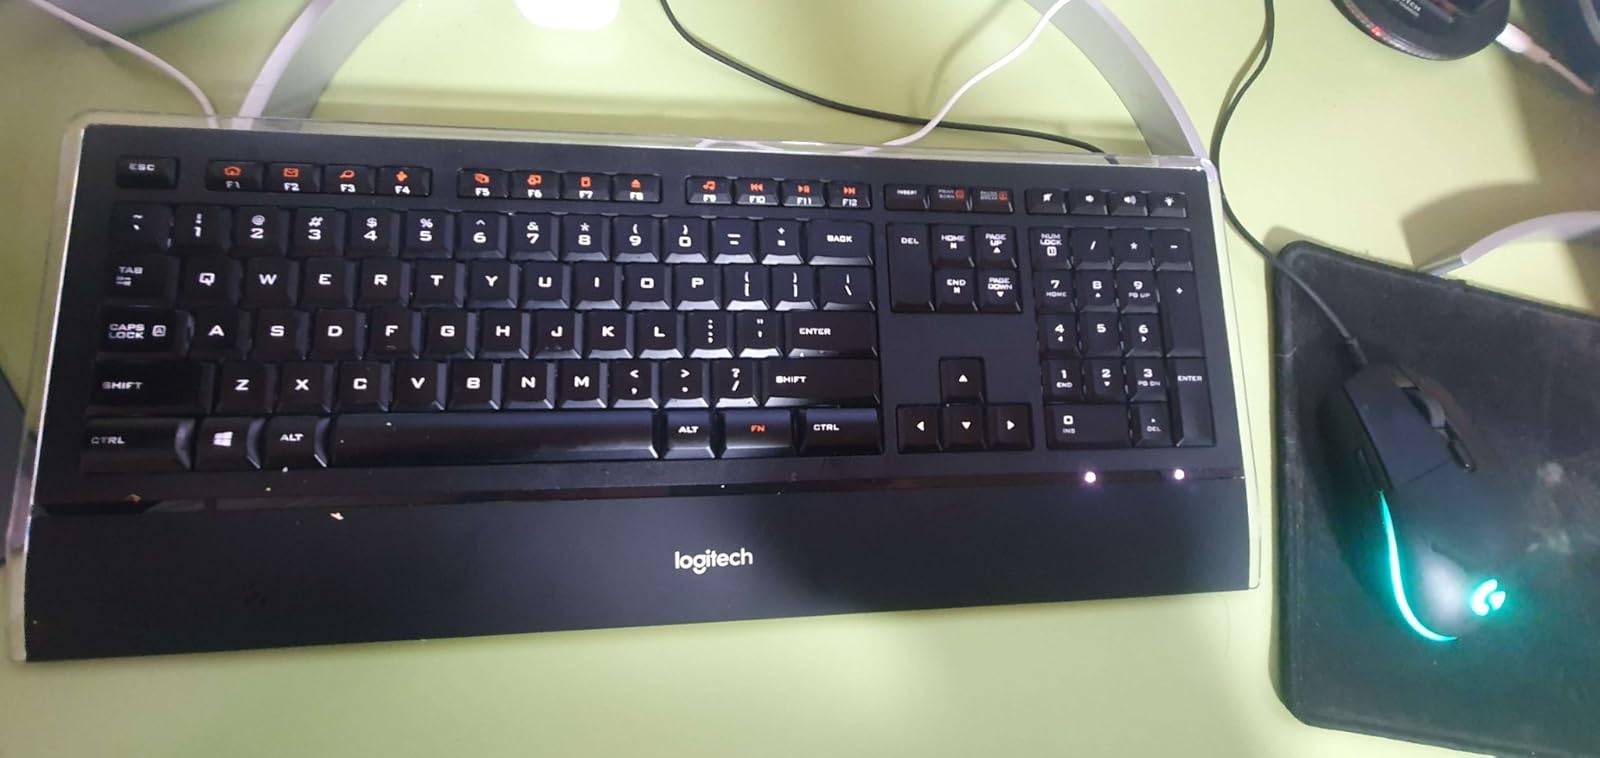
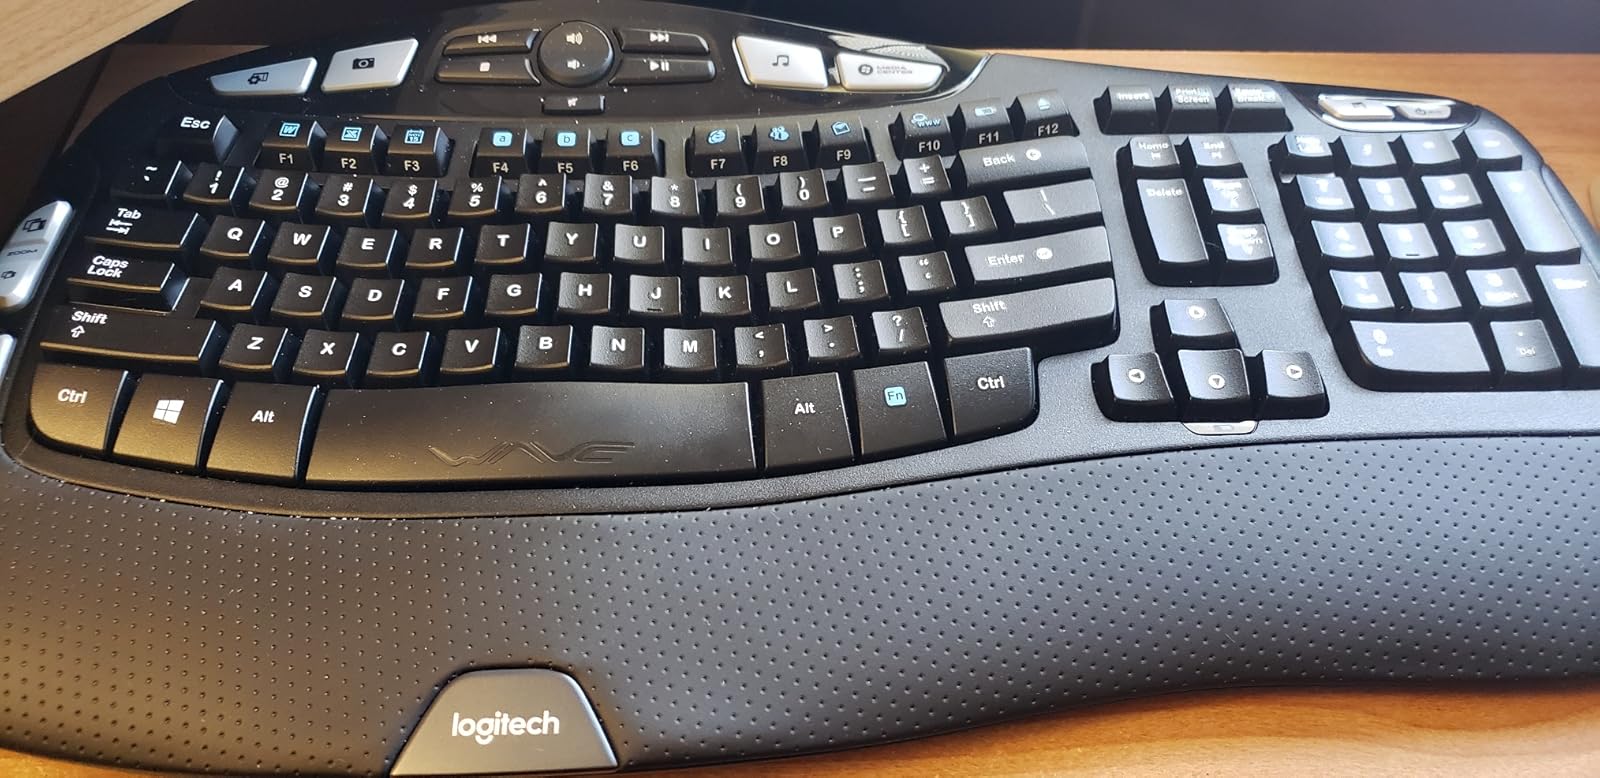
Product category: keyboard
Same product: no